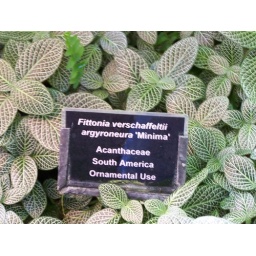
I love this plant I have one in my green room!